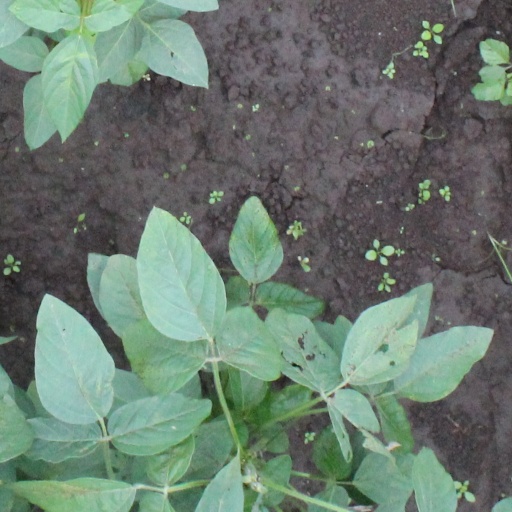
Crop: soybean